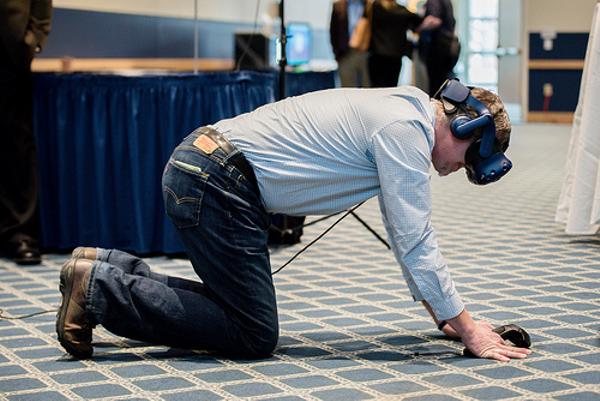
回答: 謝罪会見体験VR